Religion in medieval England

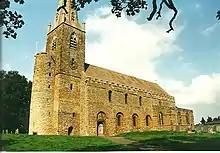
All Saints' Church, Brixworth, built around 680, is an example of early Anglo-Saxon architecture

The Council of Hertford in 673 was the first meeting of bishops from across England. canons were adopted to promote greater uniformity, among these that the English bishops should hold an annual council at Clovesho. It also confirmed the observance of the traditions of the Latin Church over those of the Celtic Church, which had previously held influence in the north and west. A major reorganisation of the English church occurred in the late 700s. King Offa of Mercia wanted his own kingdom to have an archbishop since the Archbishop of Canterbury was also a great Kentish magnate. In 787, a council of the English church attended by two papal legates elevated the Diocese of Lichfield into an archbishopric. There were now three provinces in England: York, Lichfield and Canterbury. However, this arrangement was abandoned in 803, and Lichfield was reabsorbed into the province of Canterbury.